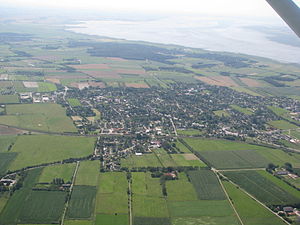
Hatsted
Hatsted fra luften
Hatsted eller Hattstedt er en landsby og kommune i det nordlige Tyskland under Kreis Nordfriesland i delstaten Slesvig-Holsten. Byen ligger på gesten få kilometer nord for Husum i Sydslesvig.